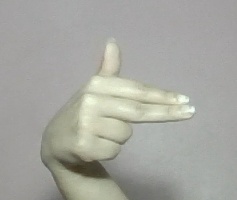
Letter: ghain